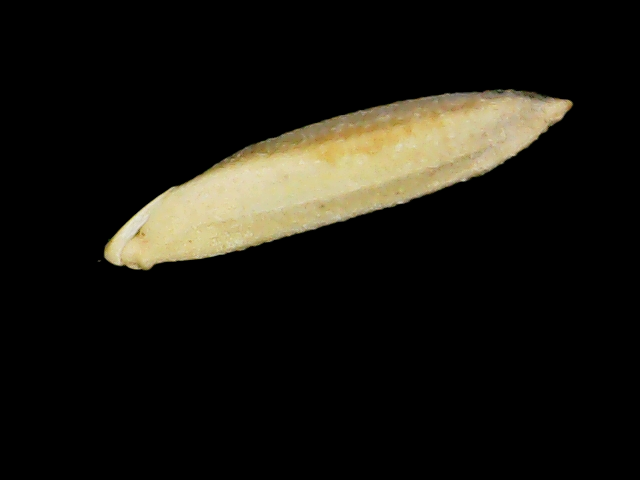
Rice variety: Binadhan26